British National Party

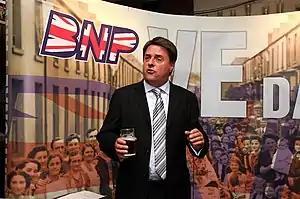
Nick Griffin at a BNP press conference in Manchester in 2009

After the BNP's poor performance at the 1997 general election, opposition to Tyndall's leadership grew. The modernisers called the party's first leadership election, and in October 1999 Tyndall was ousted when two-thirds of those voting backed Nick Griffin, who offered an improved administration, financial transparency, and greater support for local branches. Often characterised as a political chameleon, Griffin had once been considered a party hardliner before switching allegiance to the modernisers in the late 1990s. In his youth, he had been involved in the NF as well as Third Positionist groups like Political Soldier and the International Third Position. Criticising his predecessors for fuelling the image of the BNP as "thugs, losers and troublemakers", Griffin inaugurated a period of change in the party.